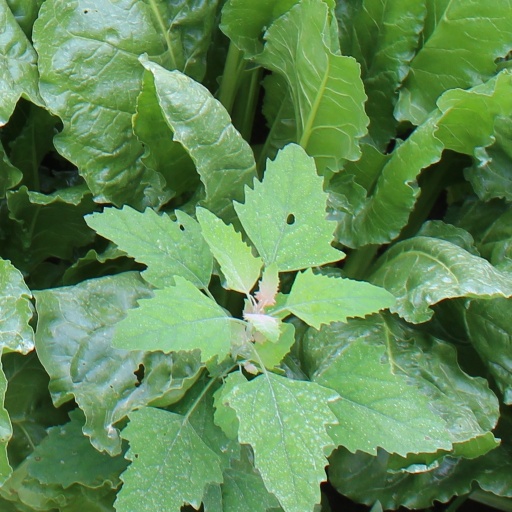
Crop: sugar beet